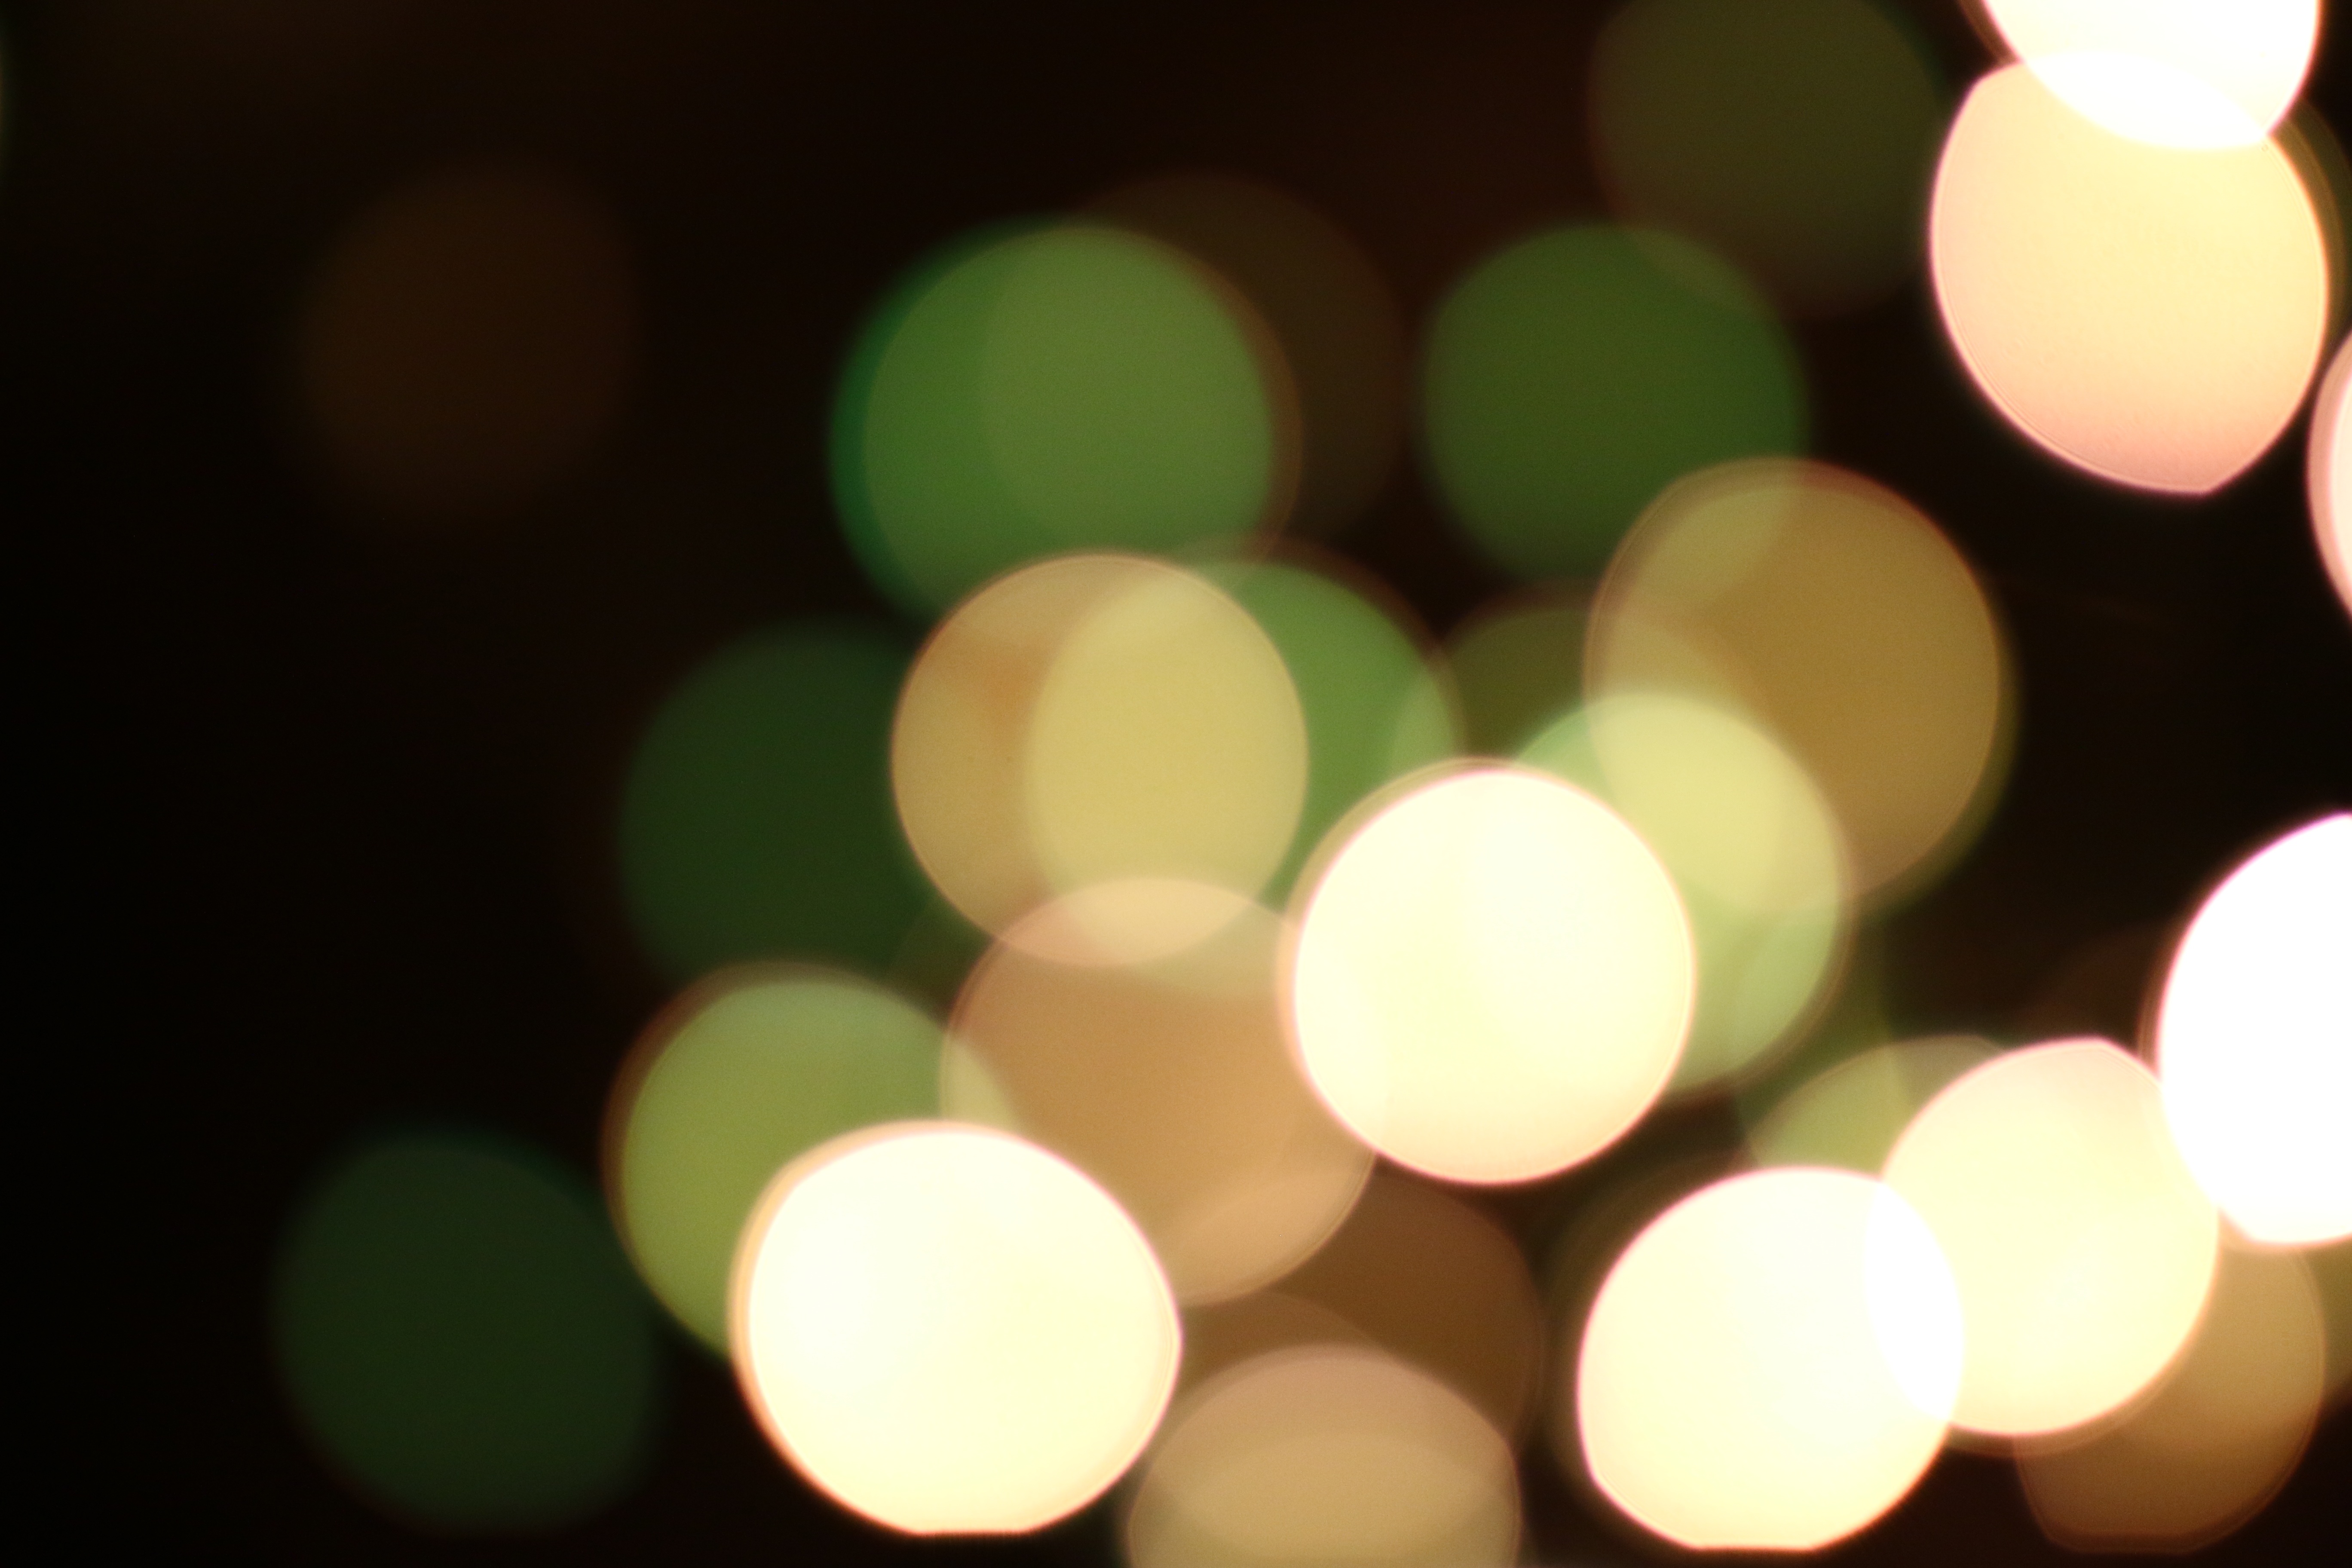
light, bokeh, blur, white, texture, decoration, green, color, yellow, lighting, circle, background, shape